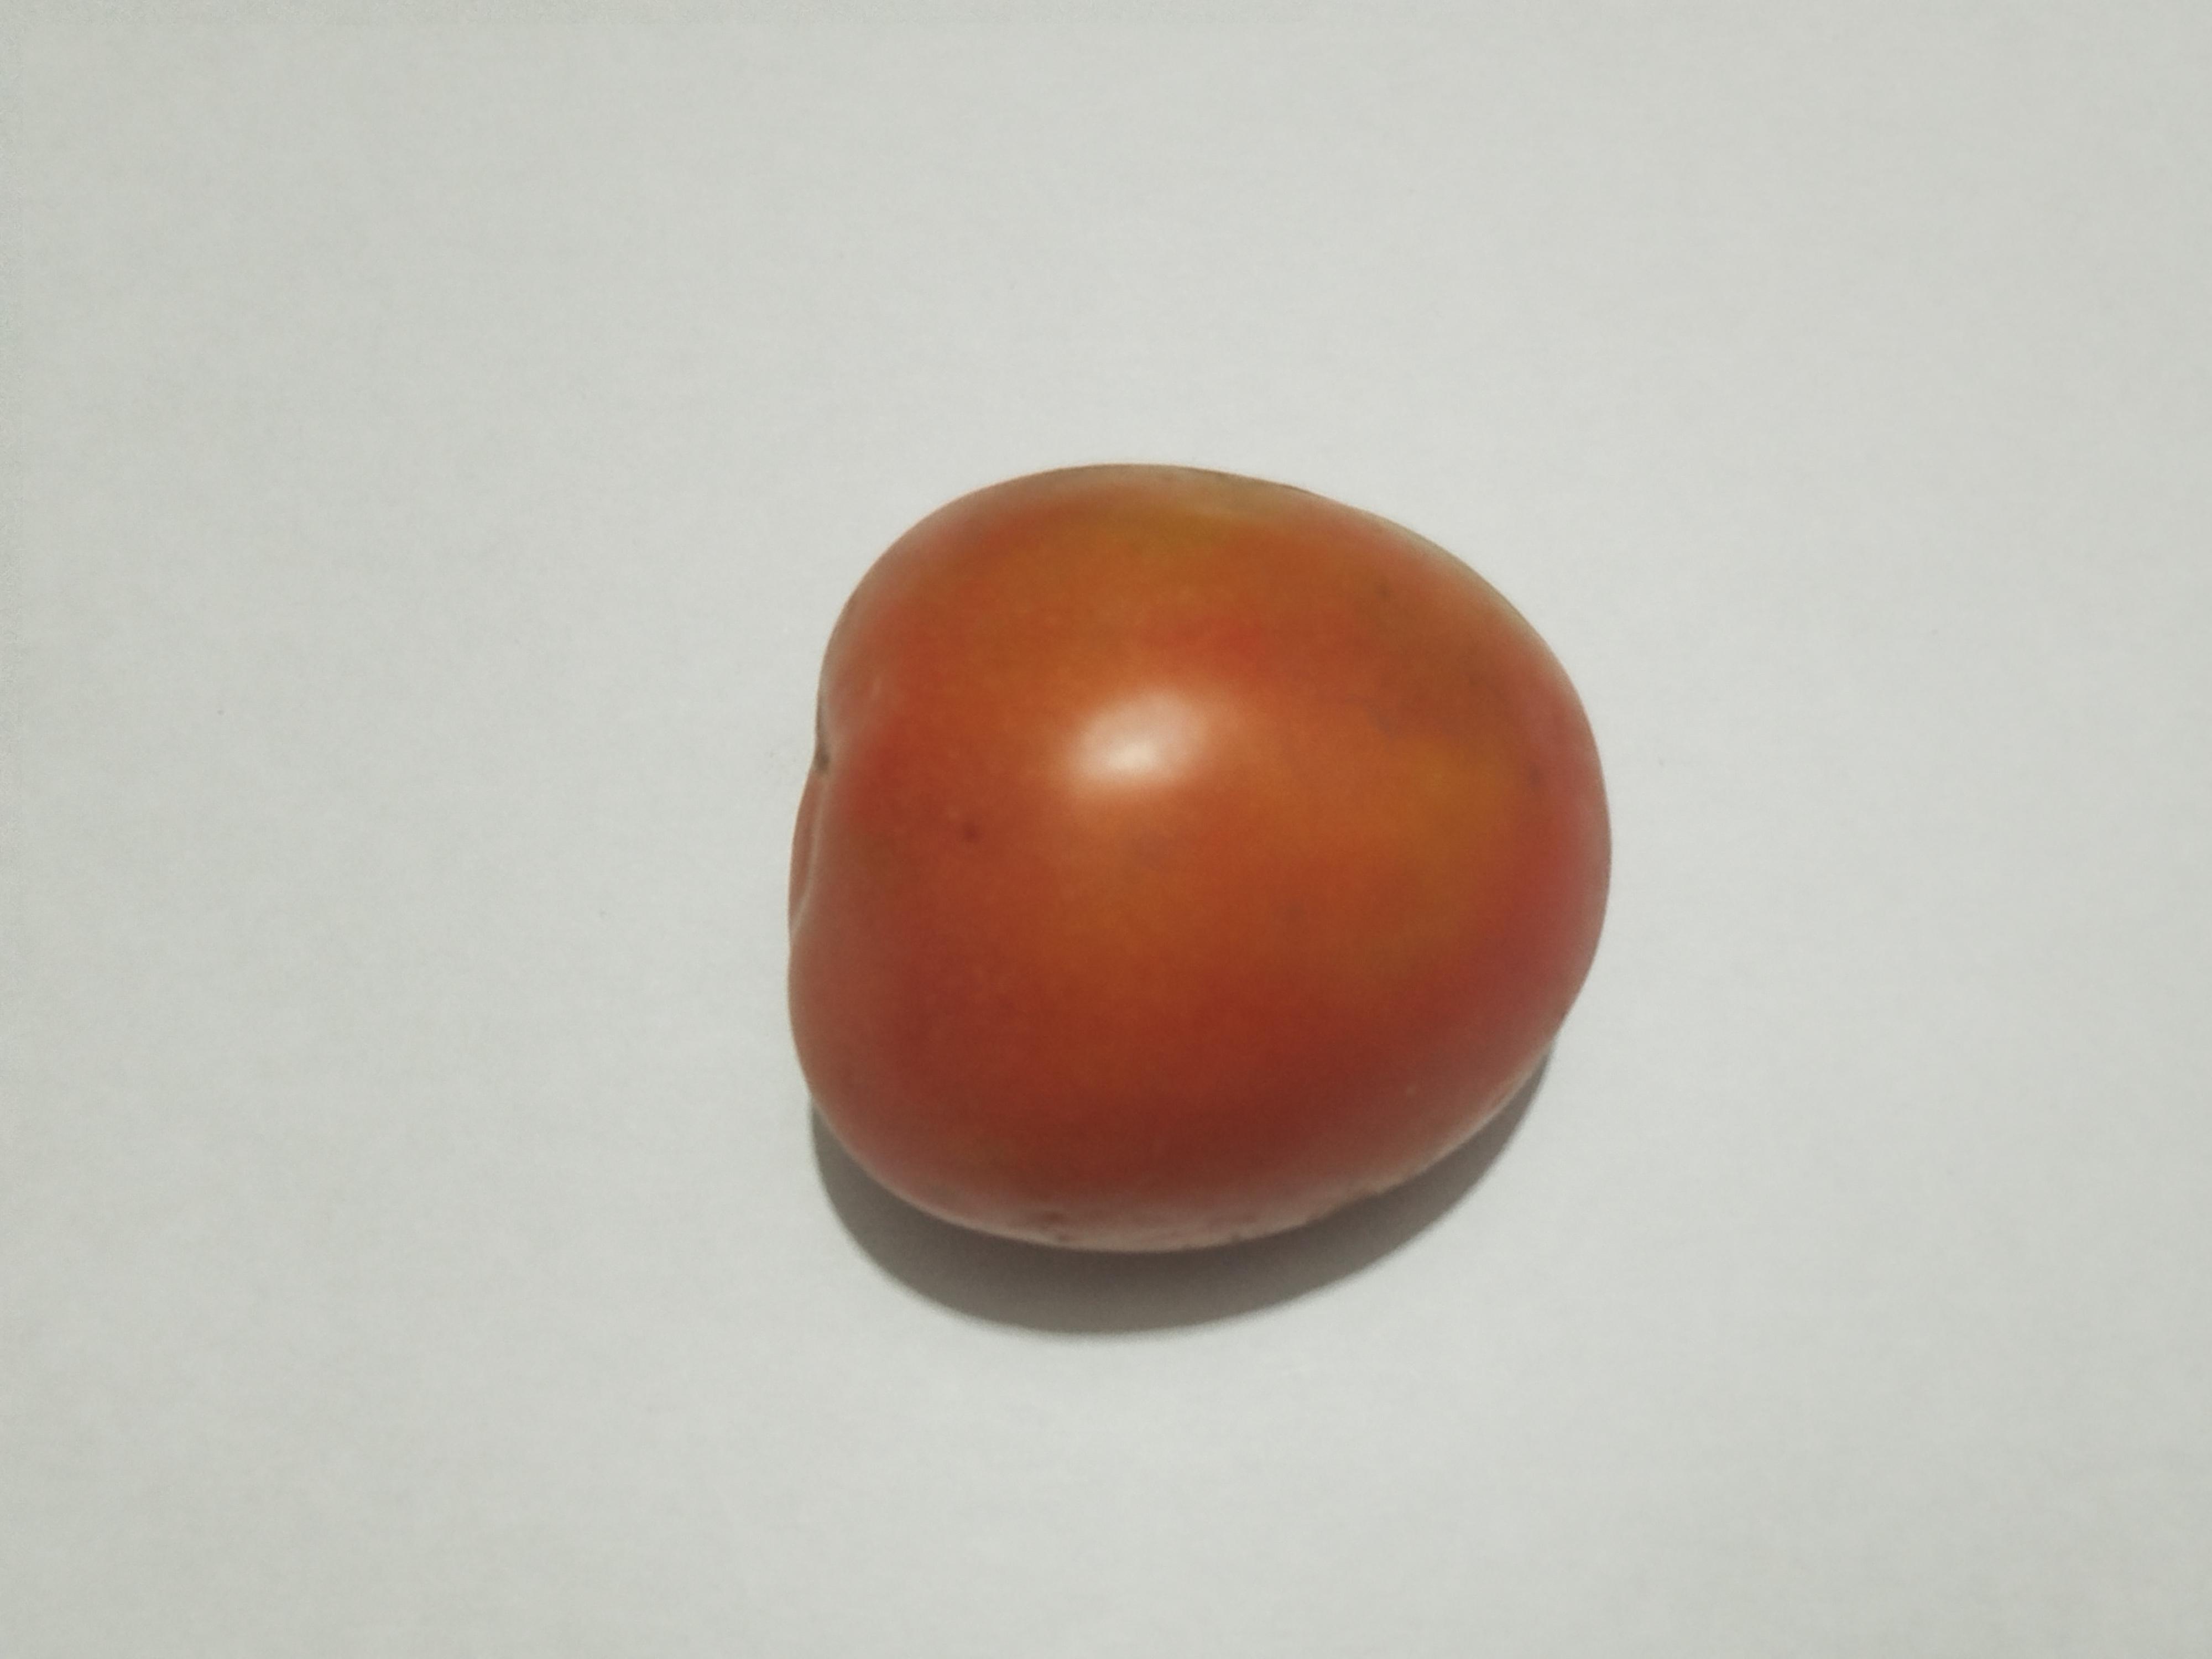
Label: Tomato